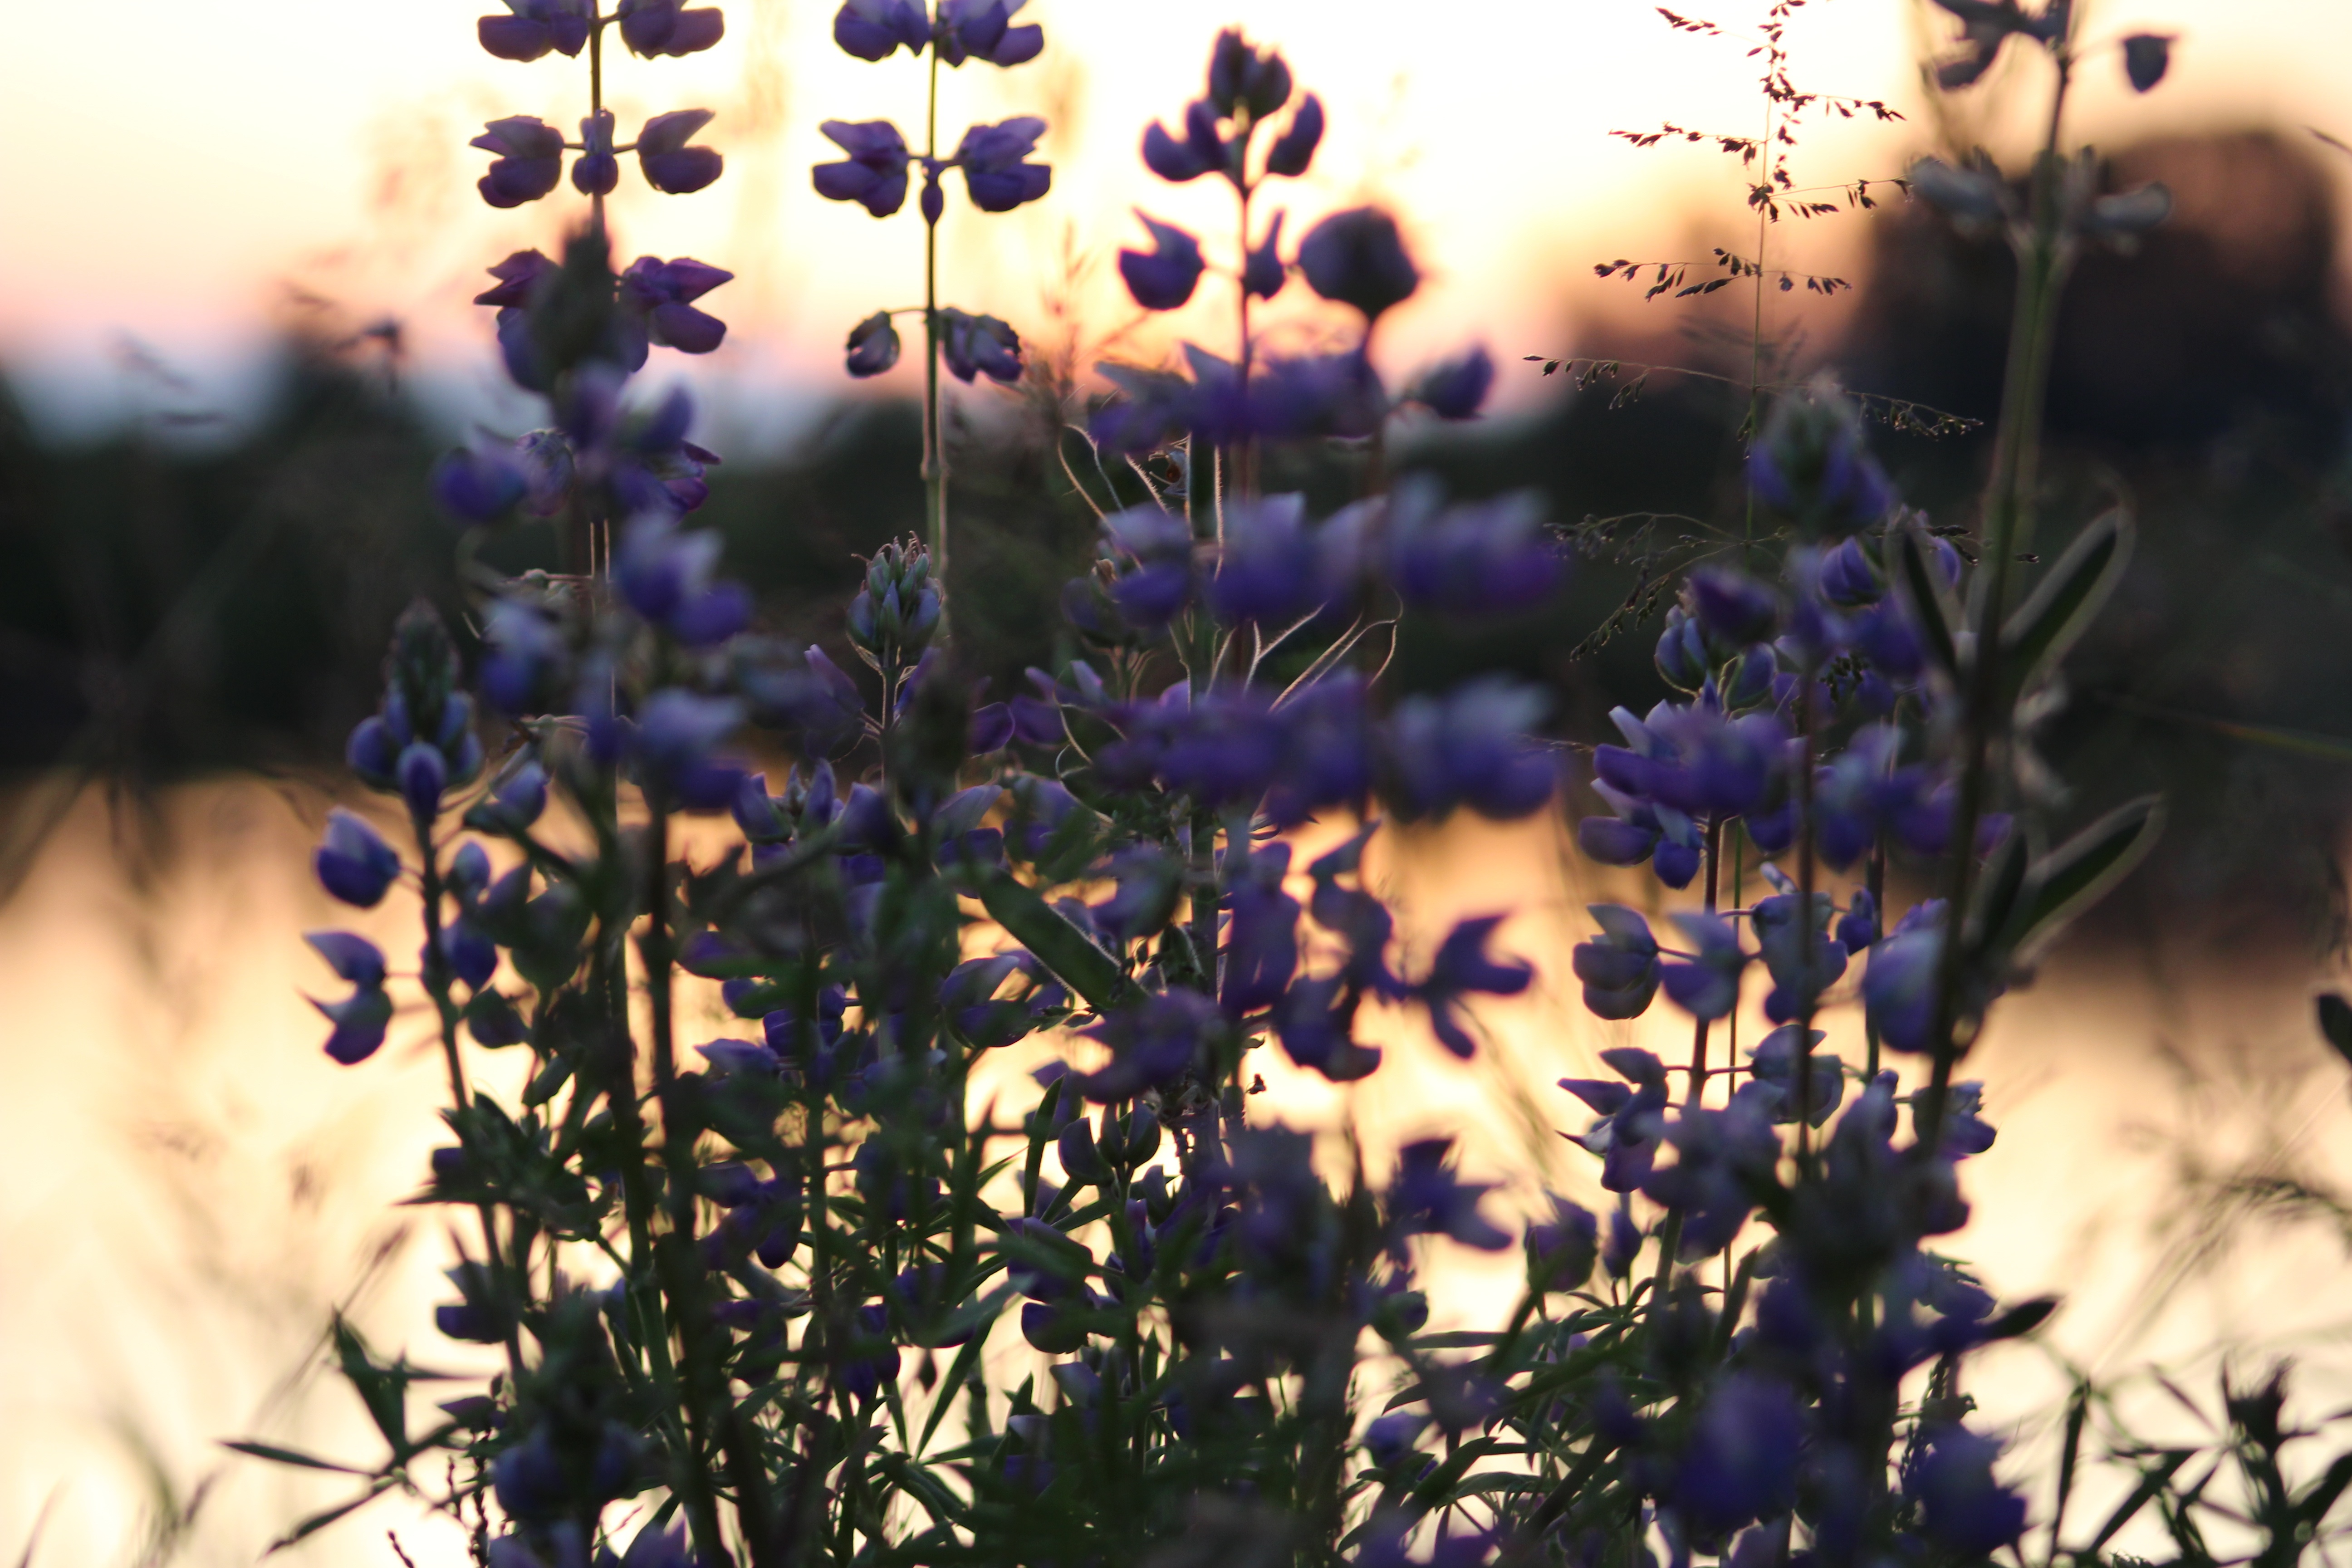
nature, blossom, plant, sunlight, leaf, flower, spring, color, autumn, botany, blue, flora, wildflower, macro photography, flowering plant, land plant